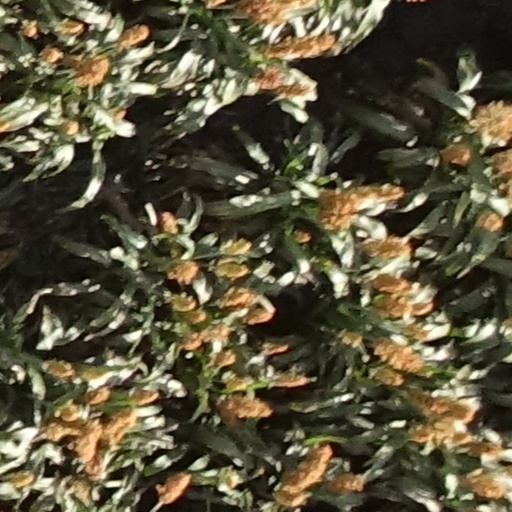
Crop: sorghum